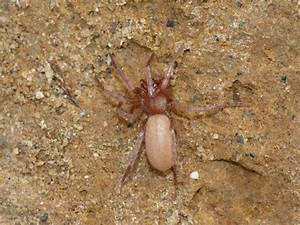
Label: spider